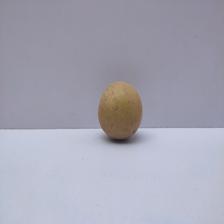
Size: Medium